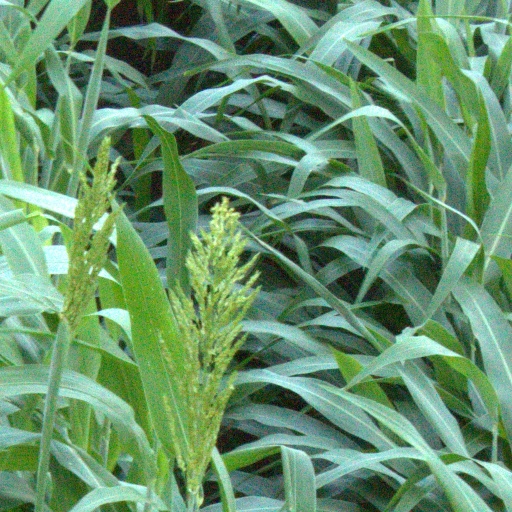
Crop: sorghum